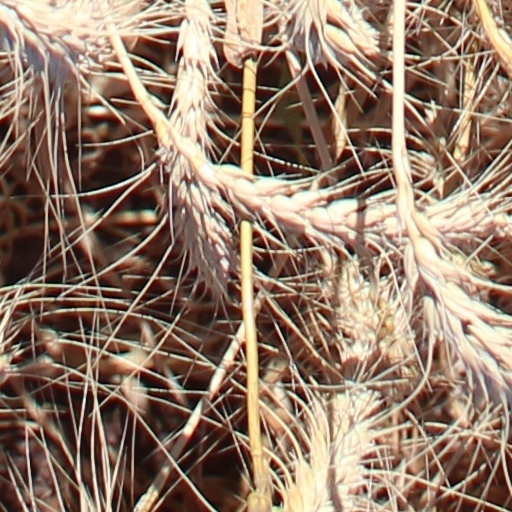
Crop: wheat